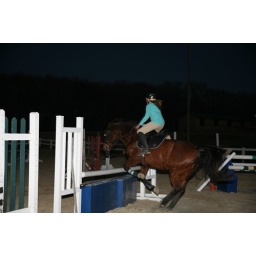
shot the girls jumping in the ring, but ran out of light and had to use flash. very not prepared...sorry!